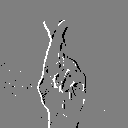
ASL letter: r